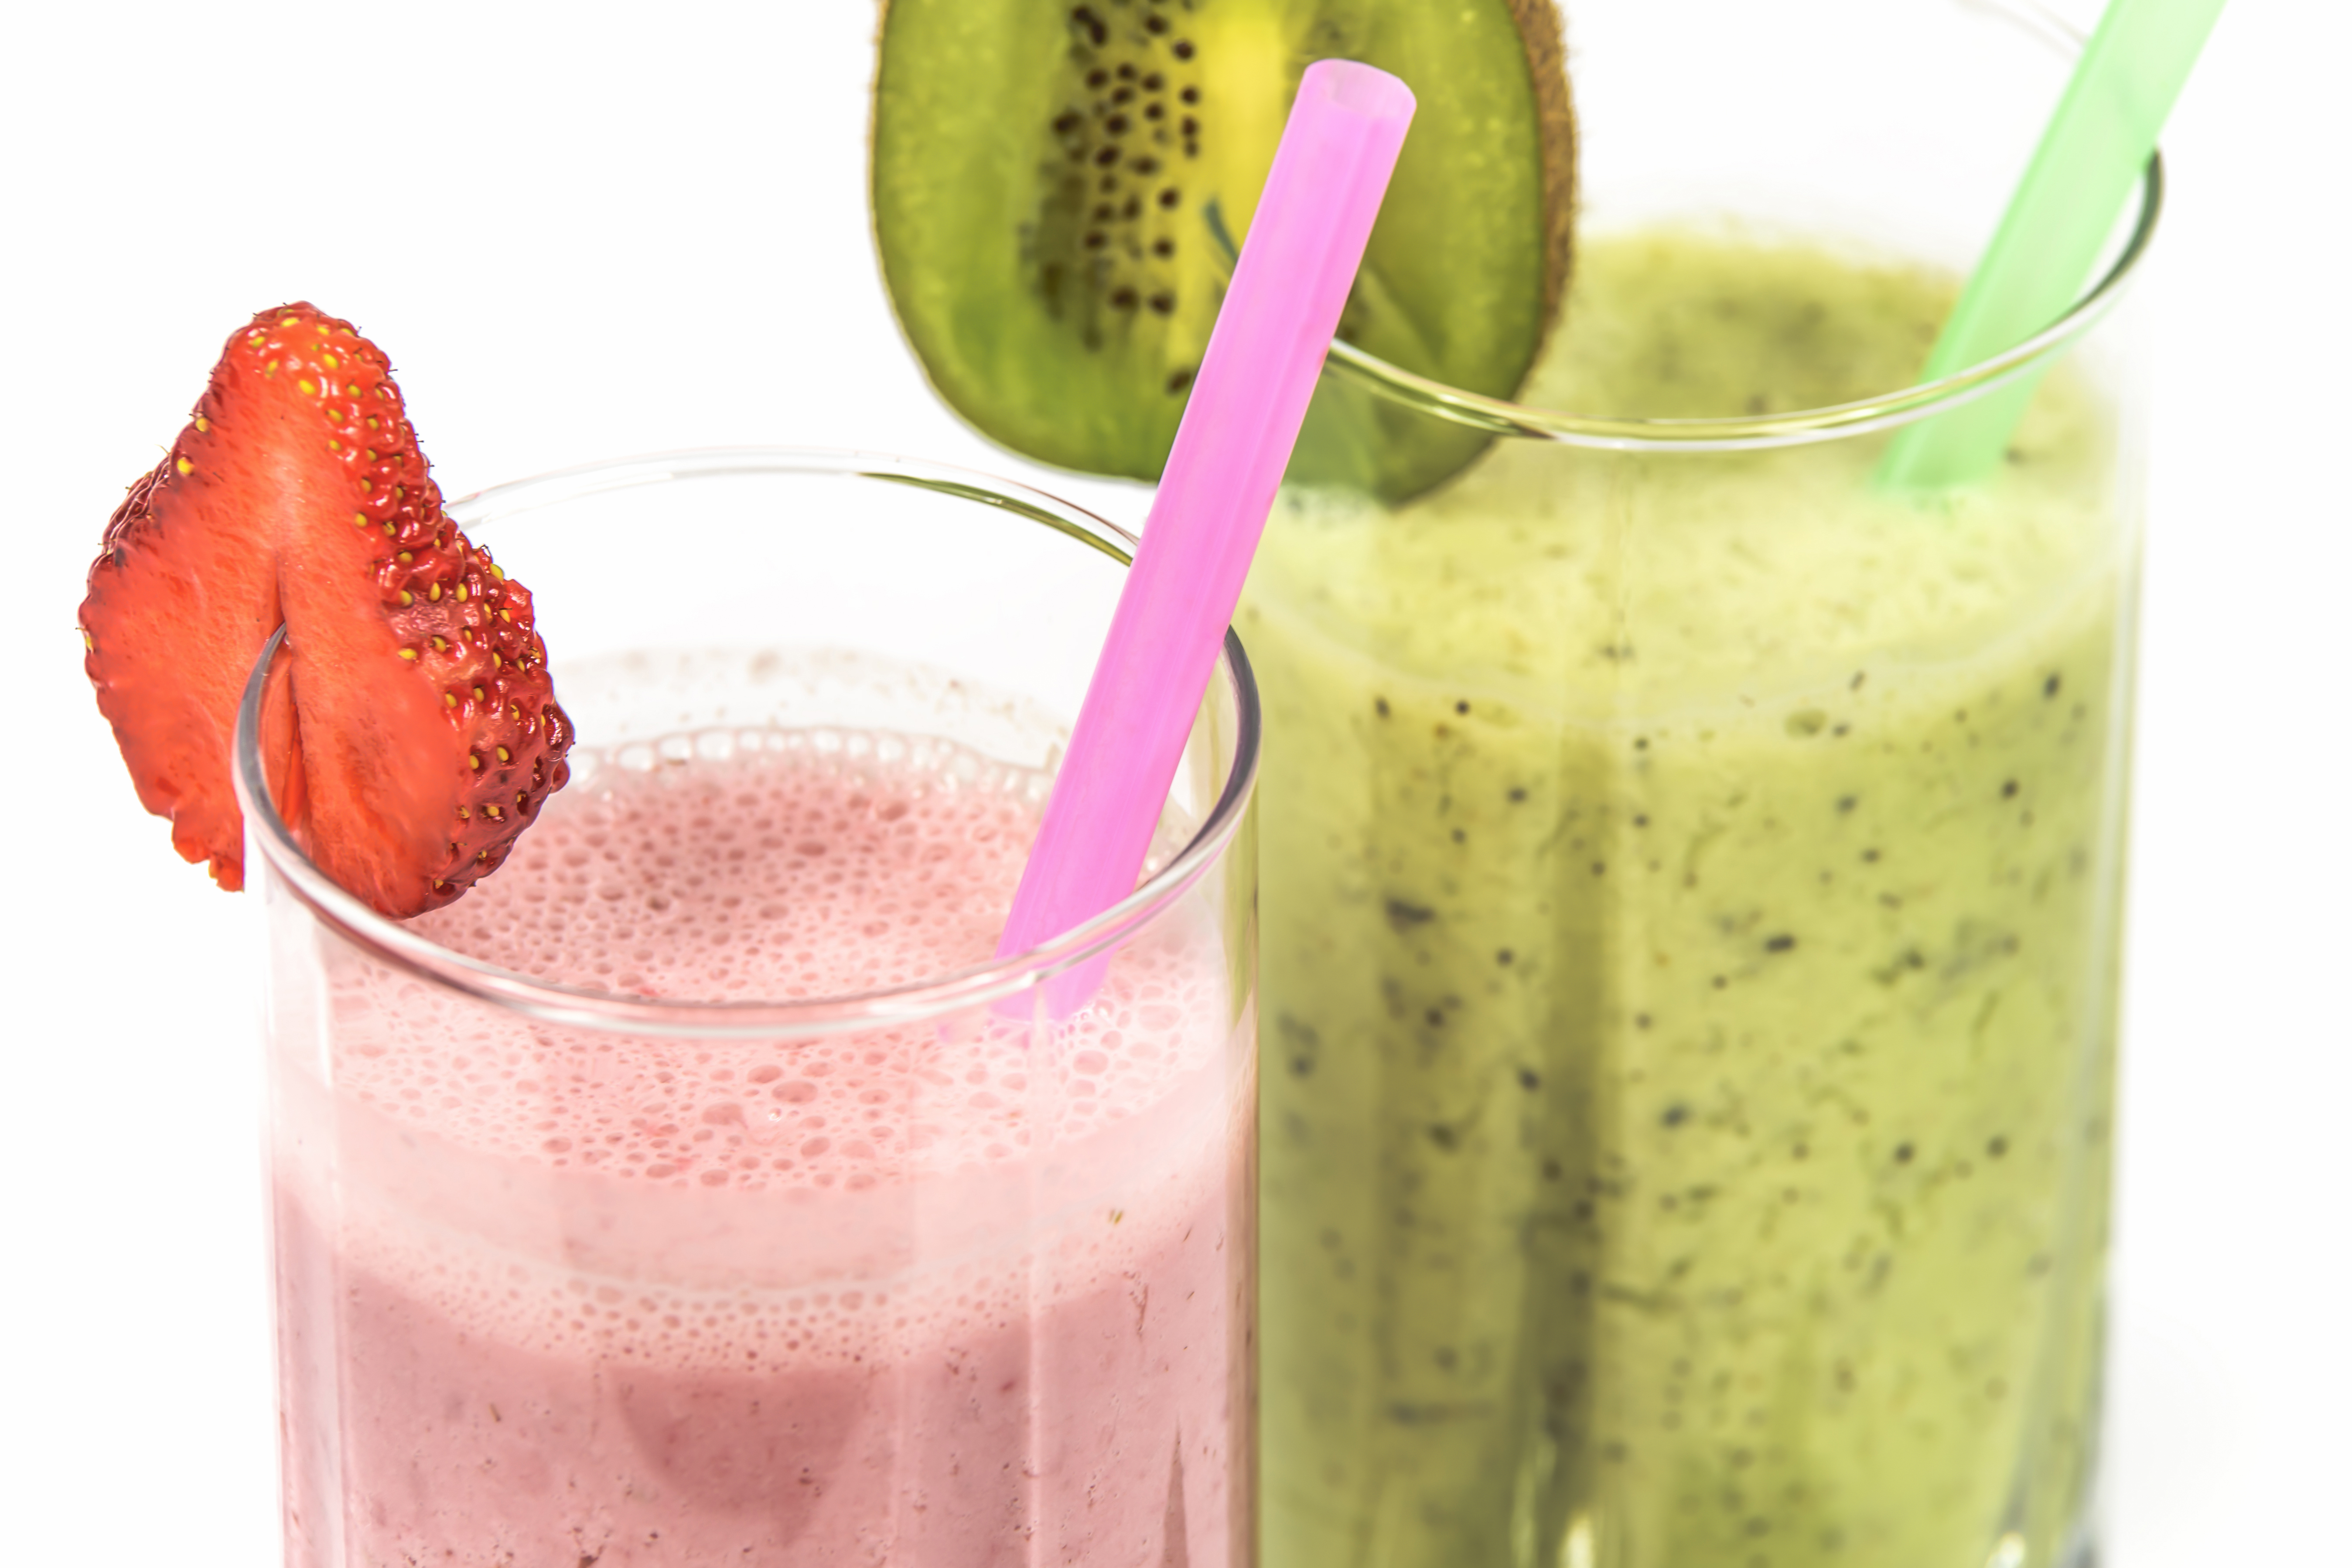
plant, fruit, food, produce, drink, slush, strawberry, smoothie, juice, fruits, drinks, milkshake, drinking glasses, non alcoholic beverage, limeade